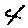
Label: 4